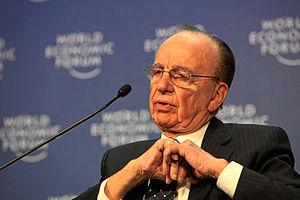
Rupert Murdoch, chairman et CEO de News Corporation, au Forum économique mondial de Davos, Suisse, le 30 janvier 2009.
La National Rugby League est l'une des deux compétitions inter-clubs de rugby à XIII les plus prestigieuses du monde avec la Super League. Elle se déroule en Australie et en Nouvelle-Zélande. Née en 1998 de la fusion de deux compétitions, l'Australian Rugby League et la Super League d'Australie, elle fonctionne sur un système de franchises dans un championnat fermé, c'est-à-dire qu'il n'y pas de relégation. Elle est composée de seize franchises toutes australiennes à l'exception d'une qui est néo-zélandaise, les New Zealand Warriors.